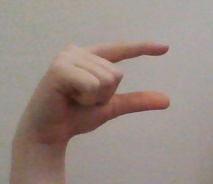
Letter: dal